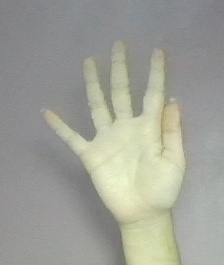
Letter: sheen